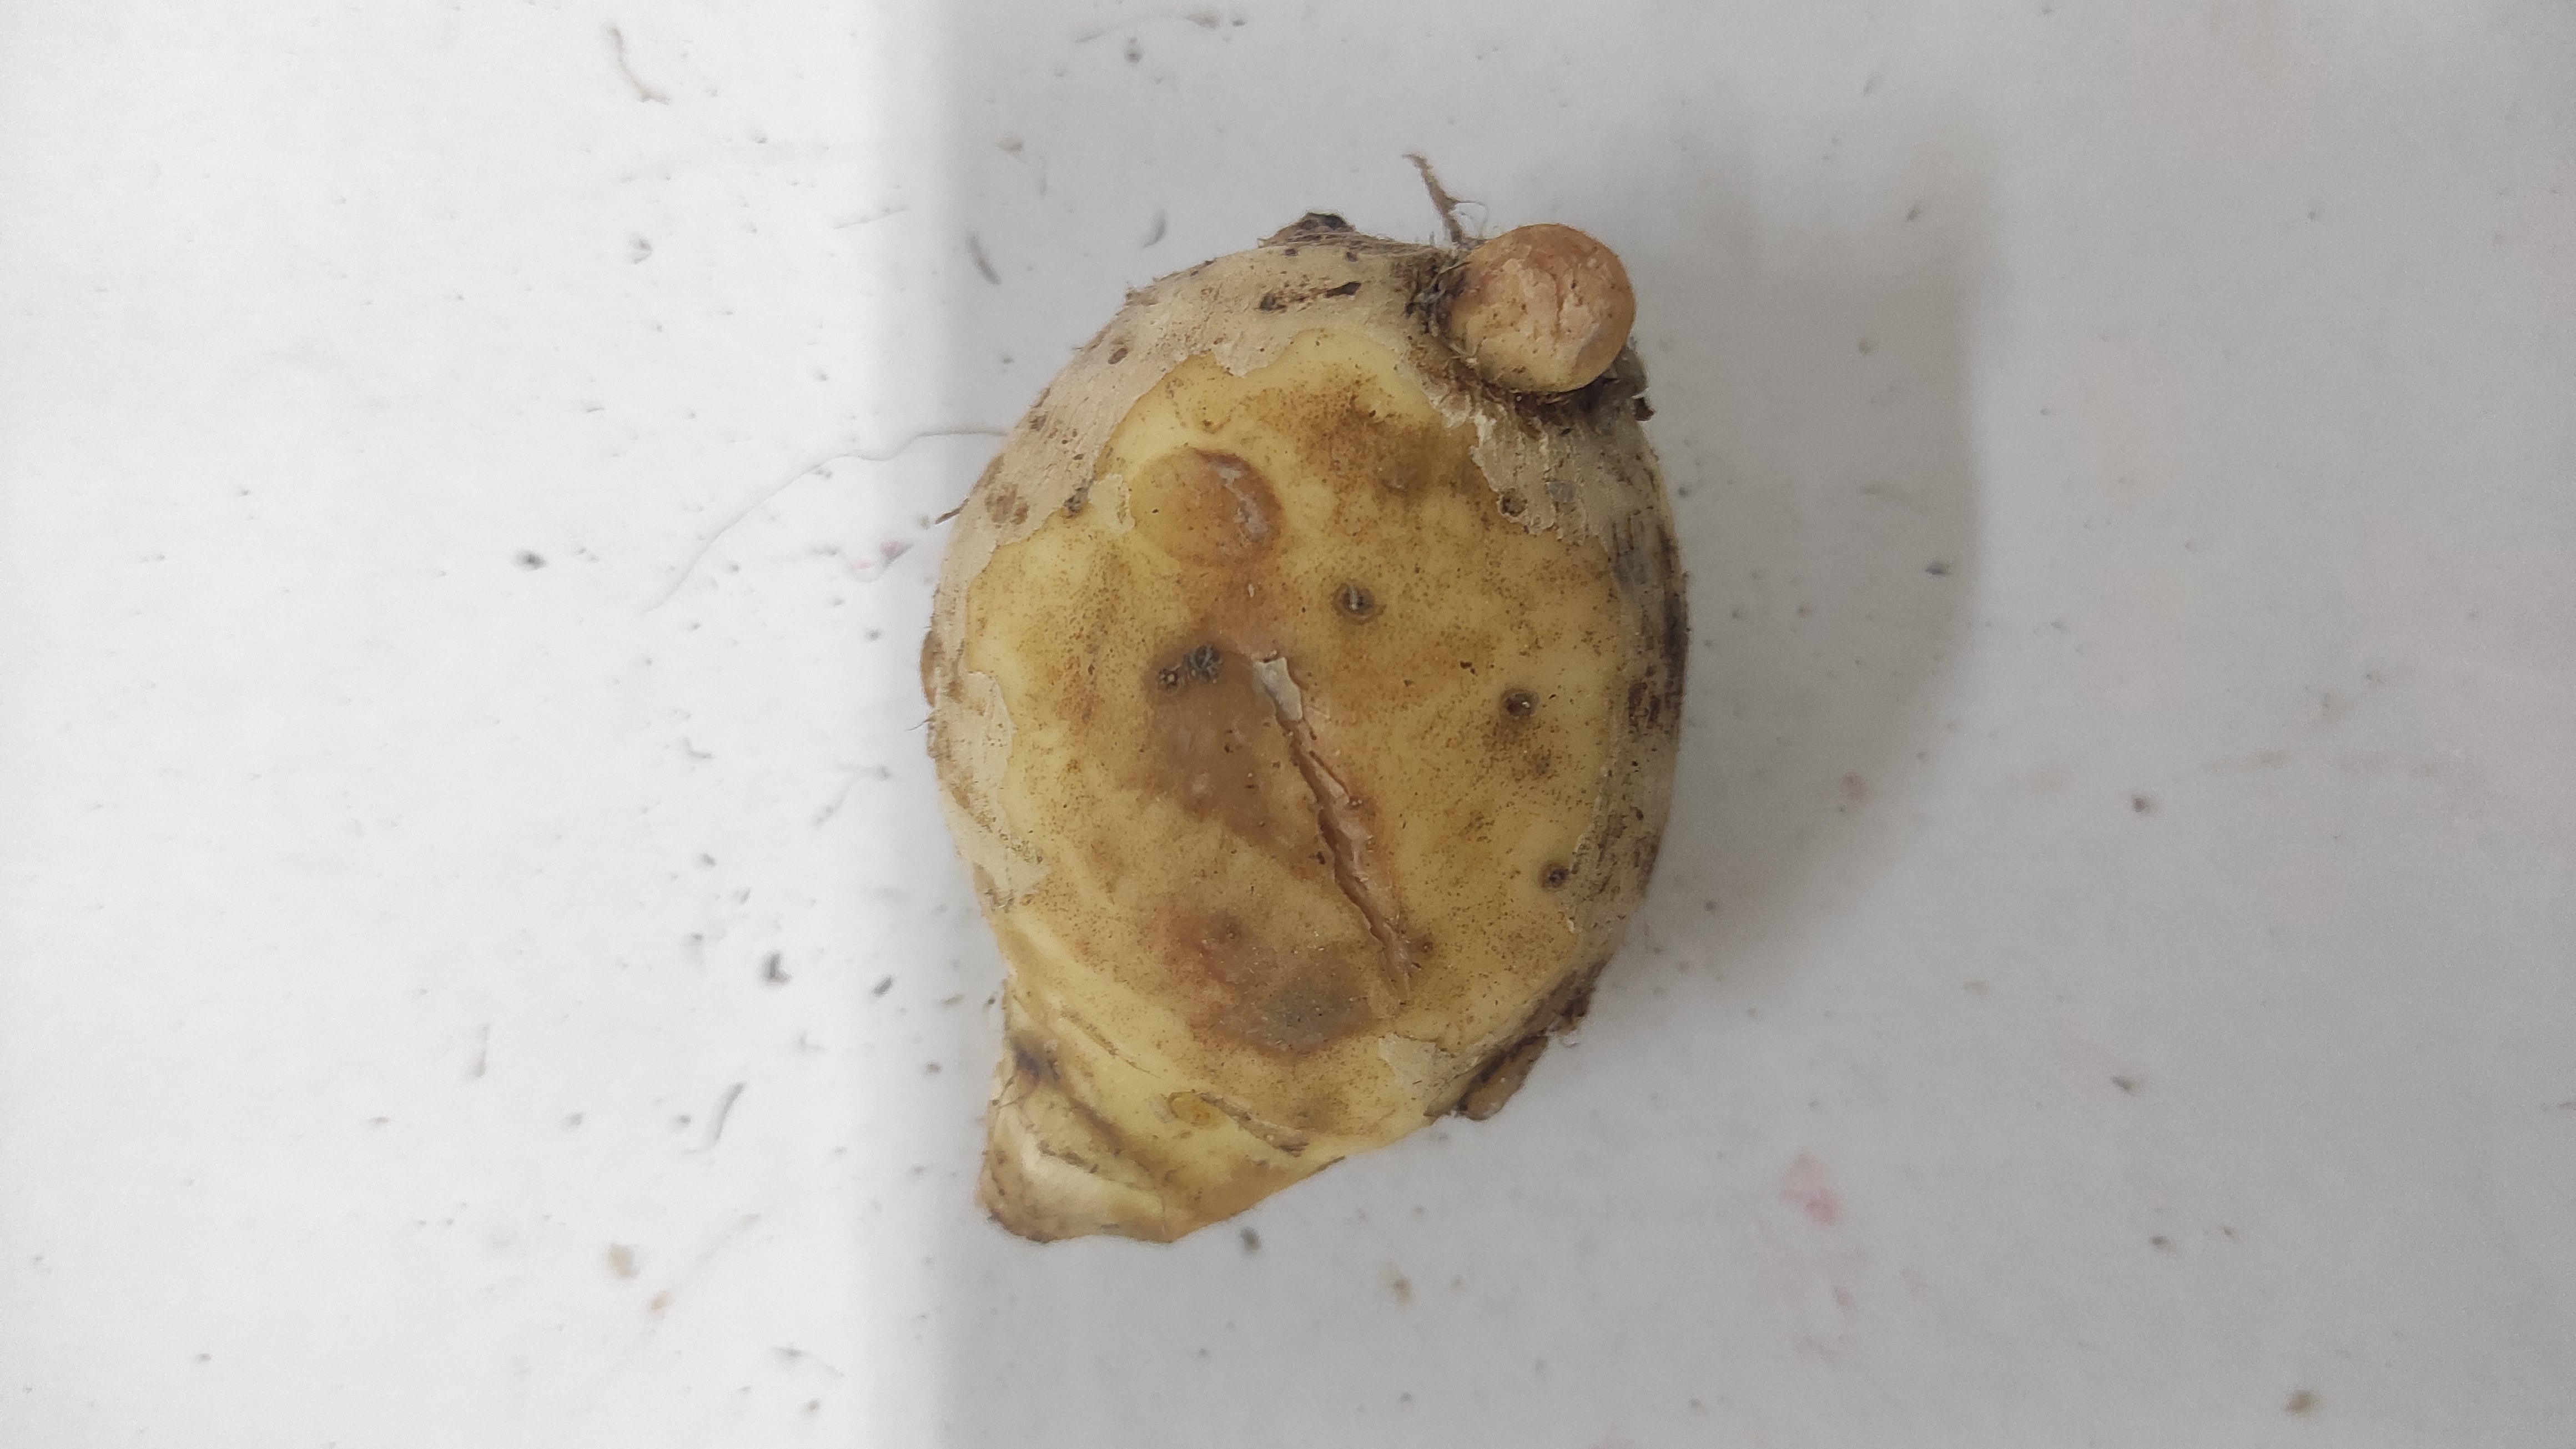
Crop: Taro root
Condition: Fresh